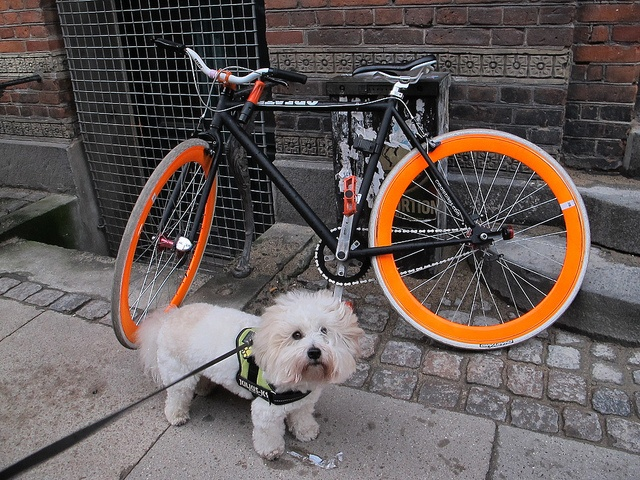
Dog on leash stands next to bicycle with orange rims..
The dog stops by the bicycle with orange wheels.
A dog on a leashing standing in front of a bike with orange wheels.
a furry small white dog stands in front of a bicycle
A small white dog on a leash with a bicycle featuring bright orange tires in the background.